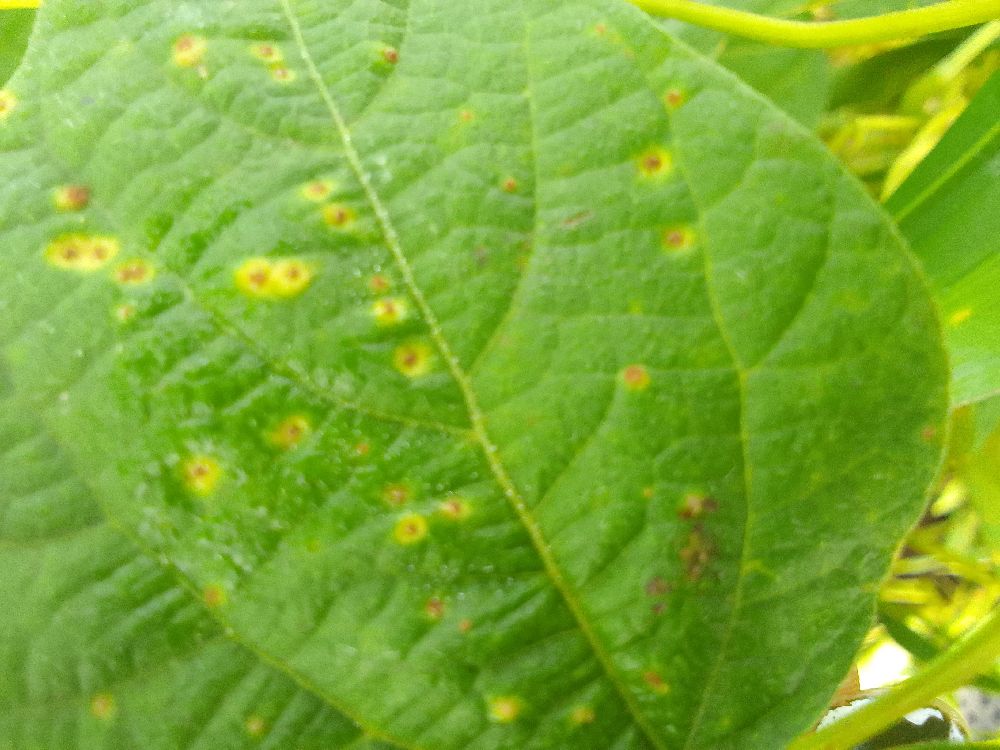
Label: rust